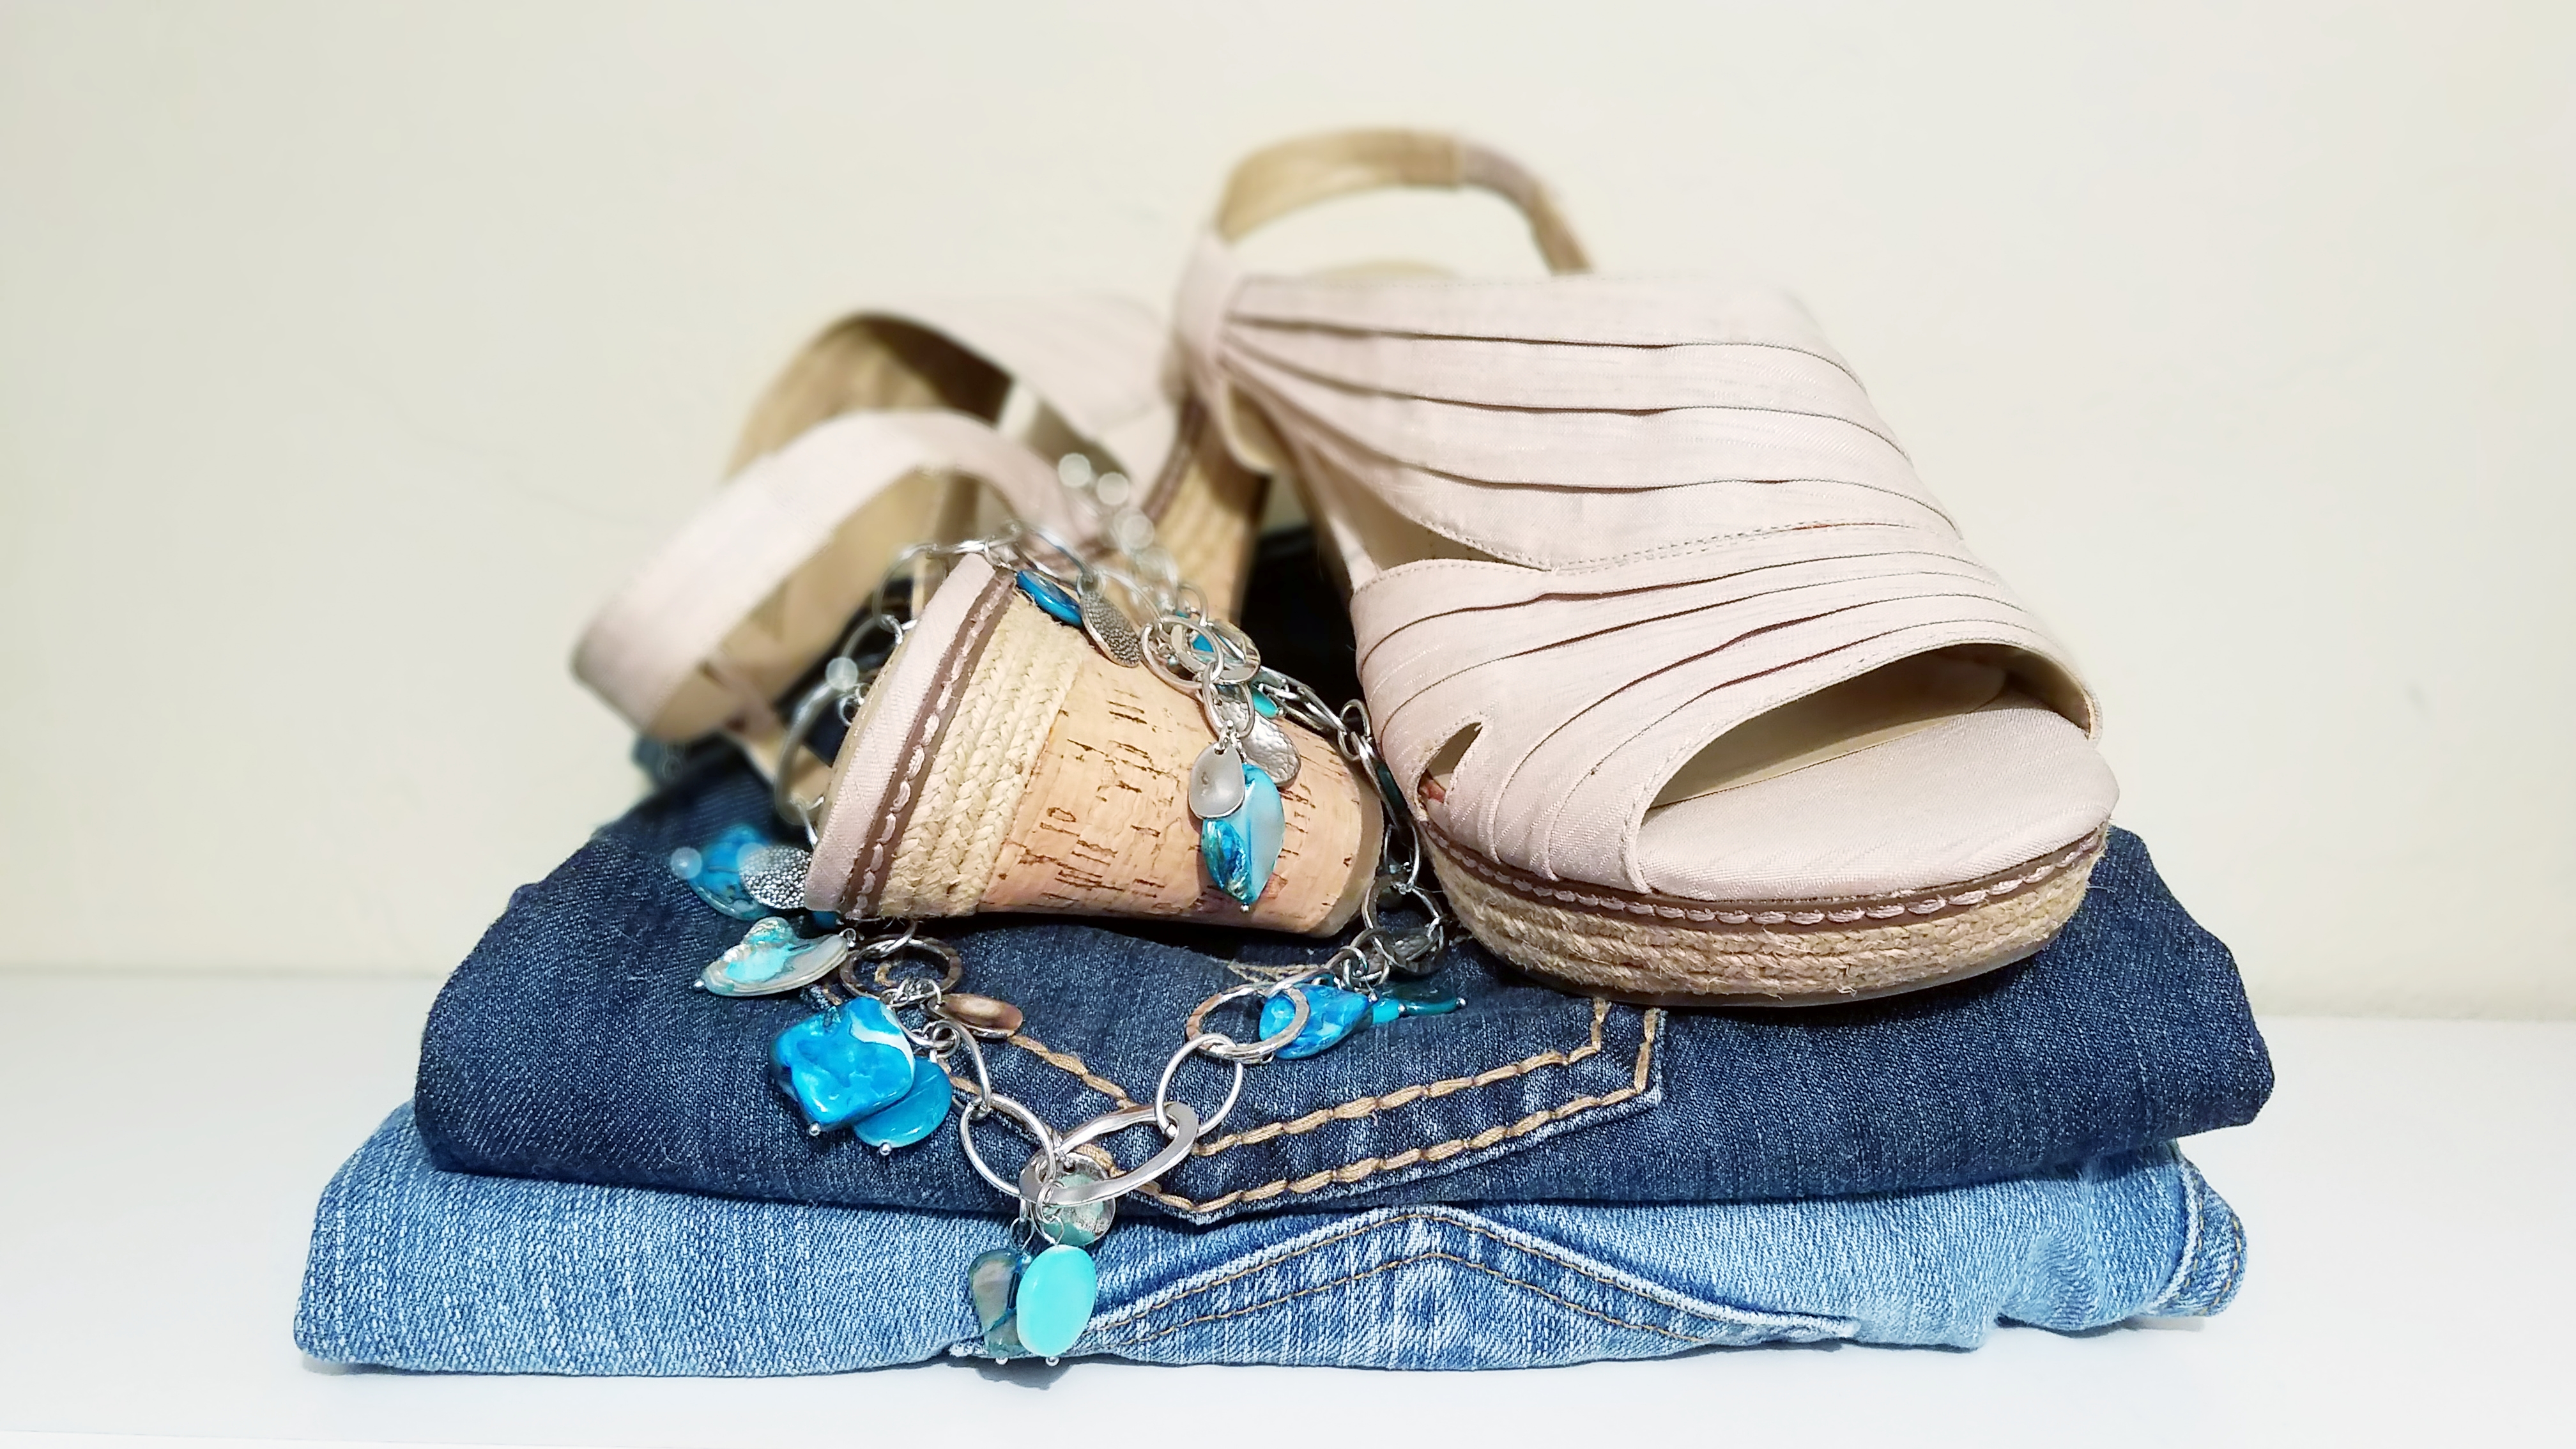
shoes, fashion, jeans, jewelry, blue, footwear, shoe, turquoise, aqua, beige, espadrille, Plimsoll shoe